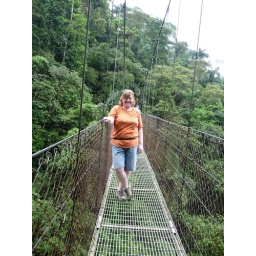
Moi on a new bridge - 45m up in the forest